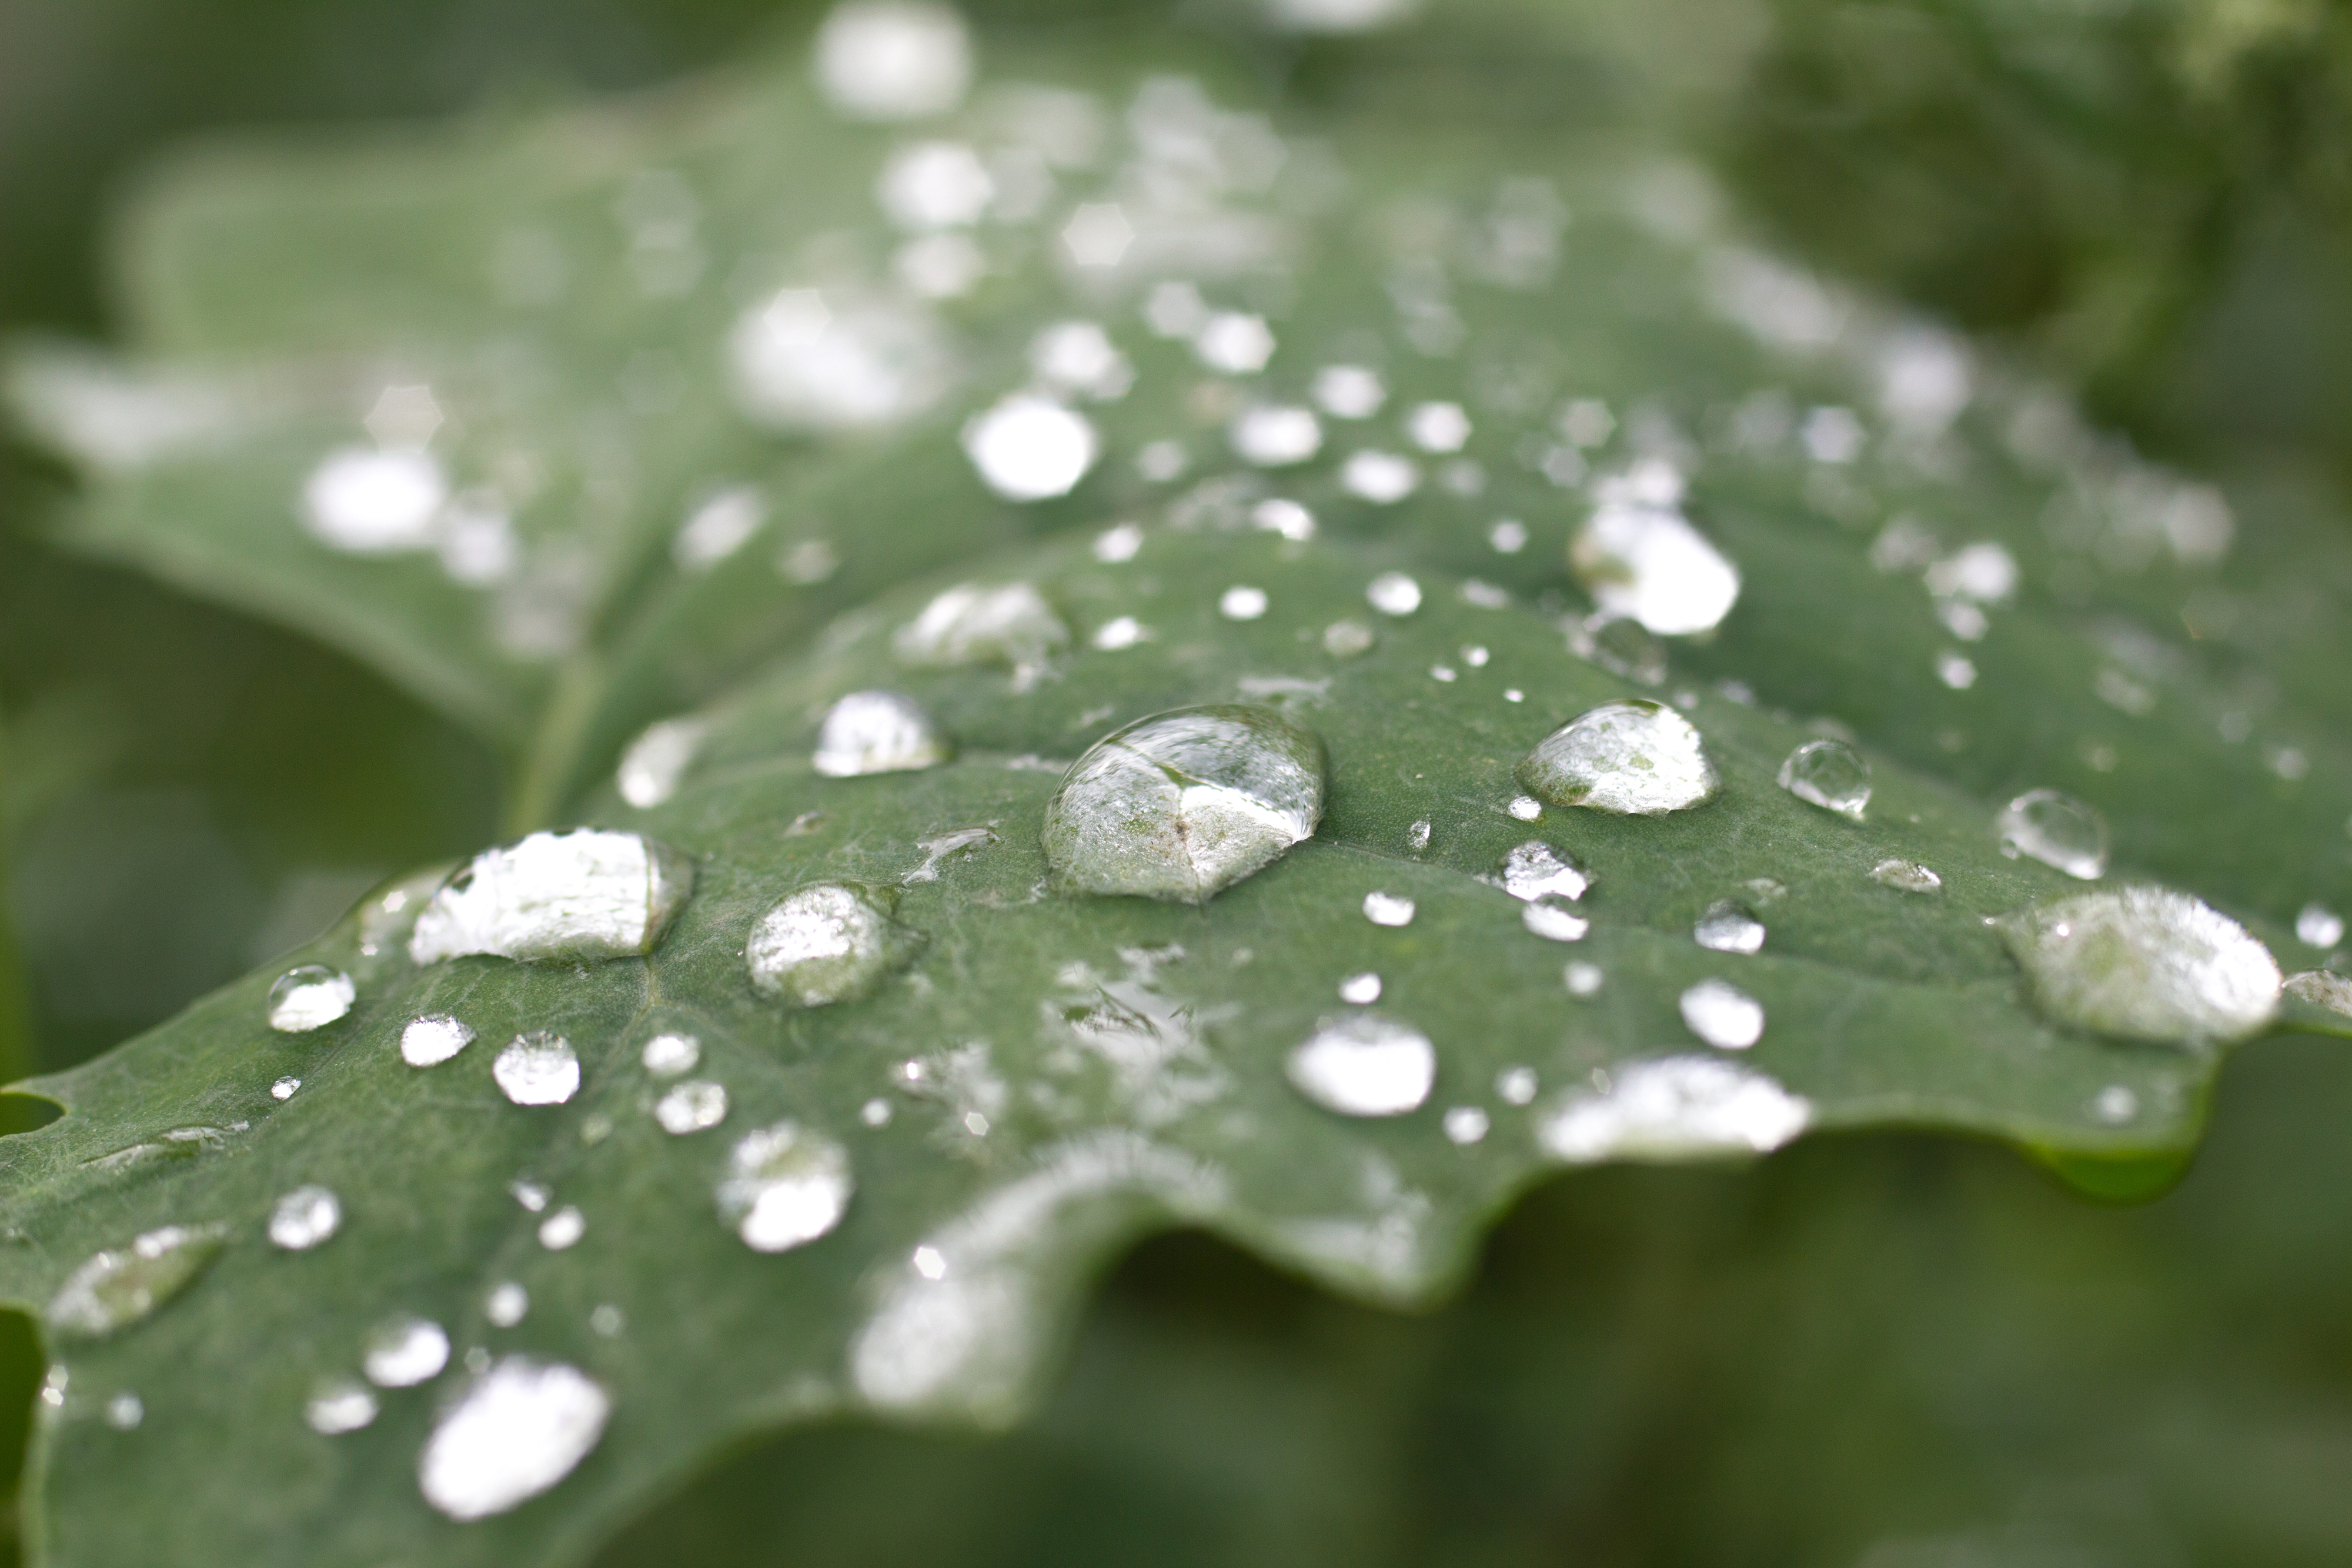
water, nature, drop, dew, plant, leaf, flower, petal, green, macro, botany, flora, close up, raindrops, waterdrops, moisture, macro photography, annual plant, plant stem